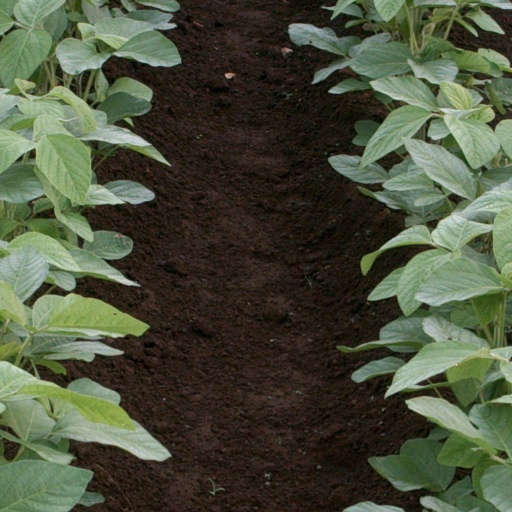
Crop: soybean